Tul Bahadur Pun Magar

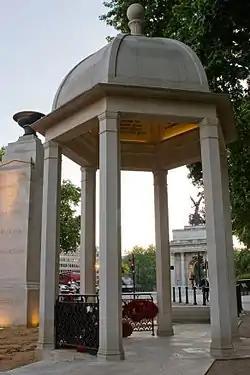
"Memorial Gates", Constitution Hill, London SW1

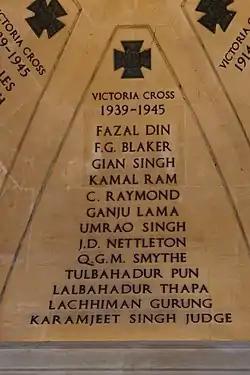
Inscription of Tul Bahadur Pun VC's name on the "Memorial Gates" at Constitution Hill, London SW1

In addition, as a recipient of the Victoria Cross, his name is inscribed on memorials at Westminster Abbey and the Union Jack Club, in London, and on the "Memorial to the Chindits" on the north side of the Victoria Embankment next to the Ministry of Defence headquarters in London.